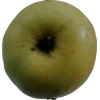
Label: Apple 13